Larson's Hunters Resort

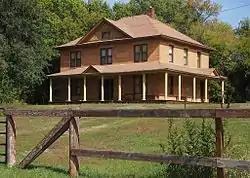
The Larson's Hunters Resort lodge from the southwest

Larson's Hunters Resort is a historic former hunting resort in Lake Valley Township, Minnesota, United States. It was in operation from the 1890s to the 1960s and became the best-known hunting resort in Traverse County, while also being maintained as an active farm. Larson's Hunters Resort was listed on the National Register of Historic Places in 1985 for having local significance in the themes of architecture and commerce. As a historic district it consists of a prominent brick farmhouse/lodge built in 1901 and eight outbuildings. It was nominated for exemplifying the important hunting industry in west-central Minnesota and the phenomenon of farmer/resort owners, while the main building was further noted as the largest and most intact farmhouse in Traverse County, and one of the few constructed of brick.